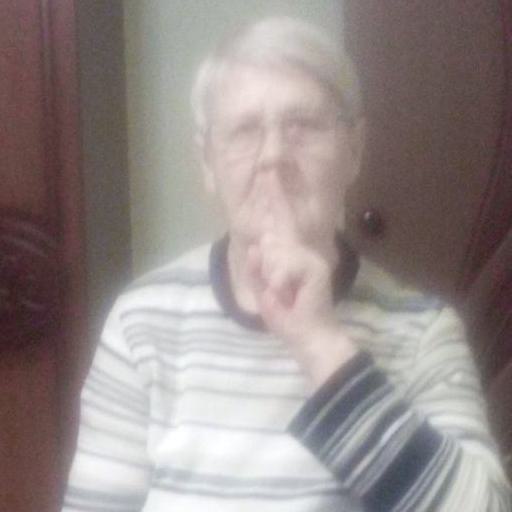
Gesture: mute